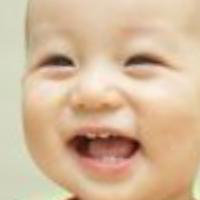
Age group: age 01-10